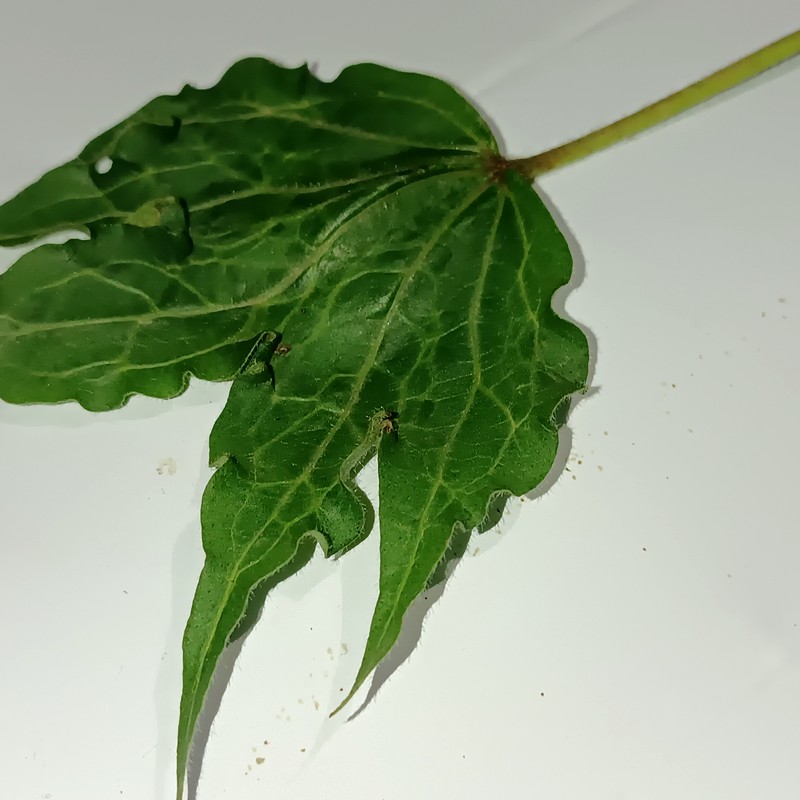
Label: Herbicide Growth Damage